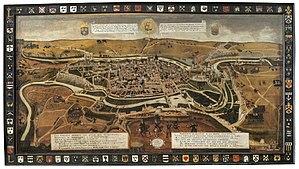
Paysage de la ville de Poitiers en 1569, assiégée par l'armée protestante de Gaspard de Coligny
Le musée Sainte-Croix est le plus grand musée de la ville de Poitiers. Construit en 1974 sur les plans de l'architecte poitevin Jean Monge, il se dresse à la place de l'ancienne abbaye Sainte-Croix, aujourd'hui à Saint-Benoît. Il s'agit d'une vaste structure de béton et de verre, dans le plus pur style brutaliste des années 1970. Il a en outre la particularité d'être construit sur un ancien site de fouilles dans son département Archéologie.
Le temple de Poitiers est un lieu de culte protestant situé 5 rue des Écossais à Poitiers. La paroisse est membre de l'Église protestante unie de France.
Un siège de Poitiers est une bataille des guerres de Religion qui a lieu entre le 24 juillet et le 7 septembre 1569.